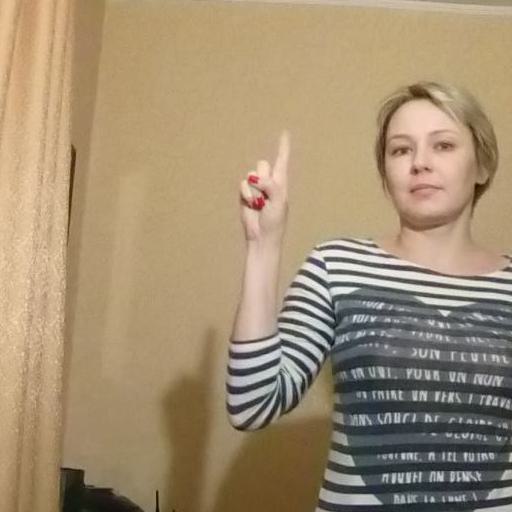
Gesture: one